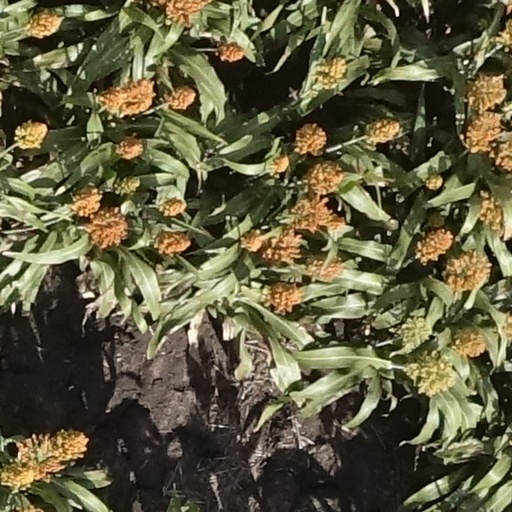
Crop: sorghum